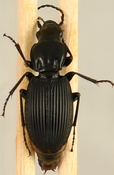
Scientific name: Pterostichus lachrymosus
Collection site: Mountain Lake Biological Station NEON (MLBS), plot MLBS_009